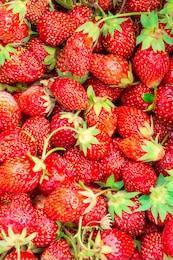
Label: Strawberry